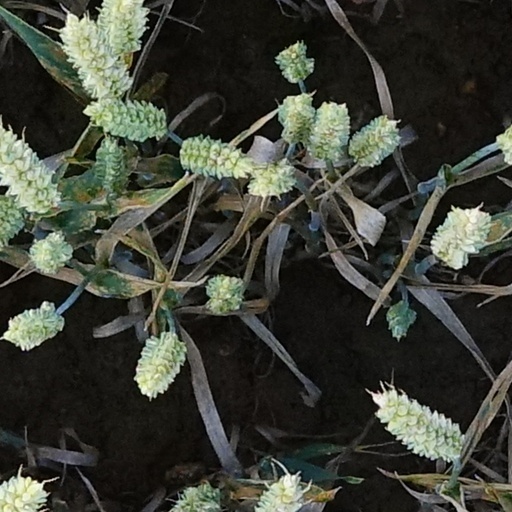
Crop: wheat